Luna 3

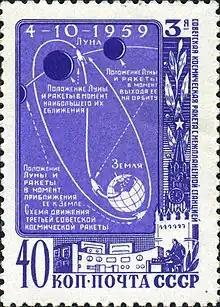
Luna 3 mission on a Soviet stamp

After launching on a Luna 8K72 (number I1-8) rocket over the North Pole, the Blok-E escape stage was shut down by radio control to put Luna 3 on its course to the Moon. Initial radio contact showed that the signal from the space probe was only about one-half as strong as expected, and the internal temperature was rising. The spacecraft spin axis was reoriented and some equipment was shut down, resulting in a temperature drop from 40 °C to about 30 °C. At a distance of 60,000 to 70,000 km from the Moon, the orientation system was turned on and the spacecraft rotation was stopped. The lower end of the craft was pointed at the Sun, which was shining on the far side of the Moon.